Batavia (1628 ship)

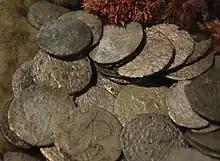
Rijksdaalder silver coins recovered from the wreck site

Surveying the north-west coast of the Abrolhos Islands for the British Admiralty in April 1840, Captain John Lort Stokes reported that "the beams of a large vessel were discovered", assumed to be , "on the south west point of an island", reminding them that since "Zeewijk"s crew "reported having seen a wreck of a ship on this part, there is little doubt that the remains were those of the "Batavia"".